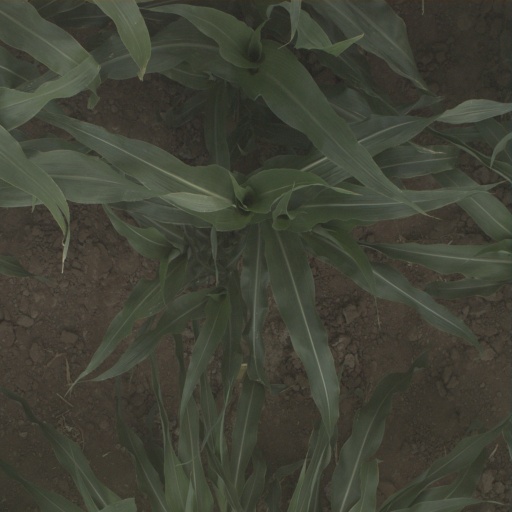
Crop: sorghum